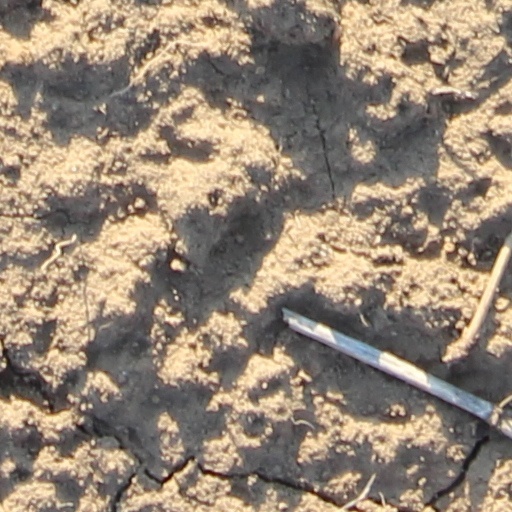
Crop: wheat